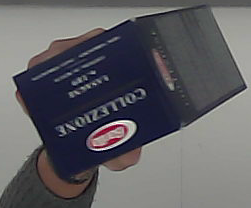
Product: barilla_lasagne